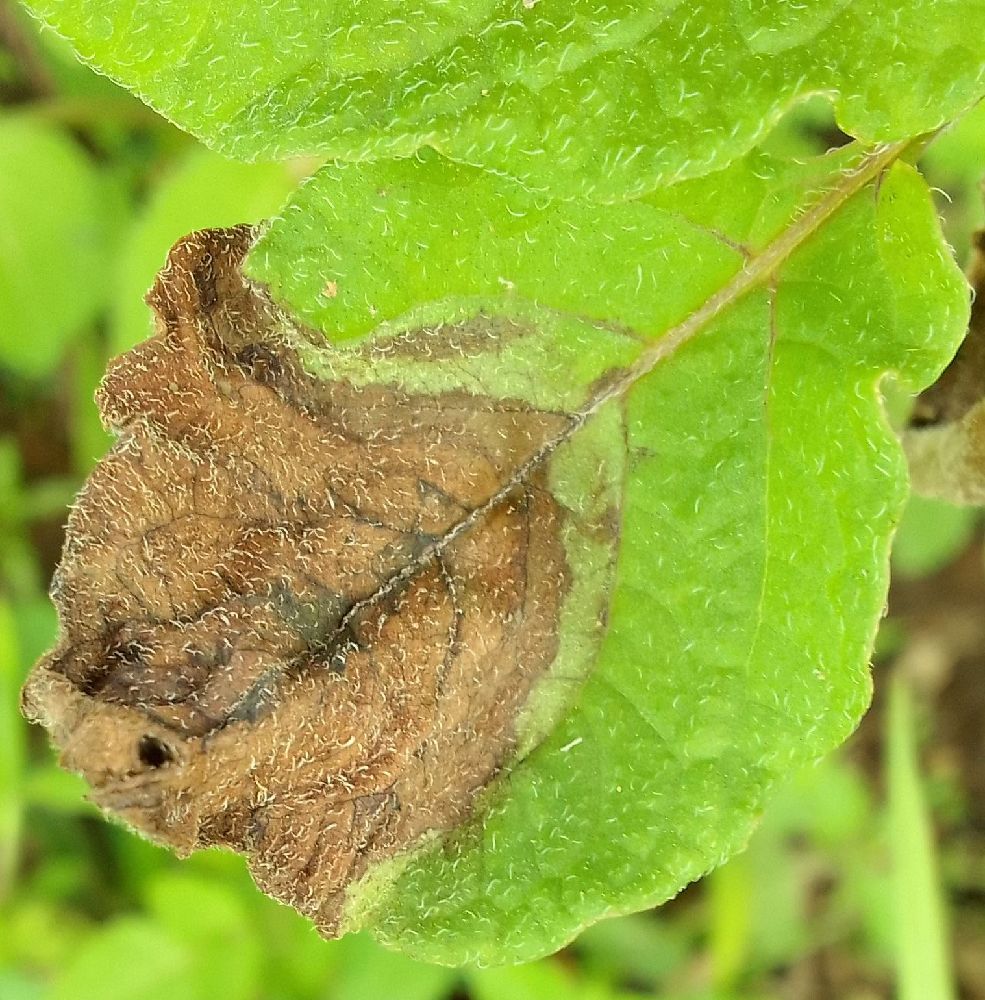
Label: Late blight